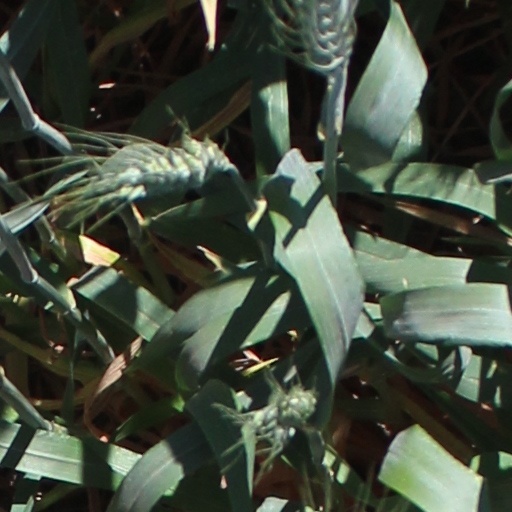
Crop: wheat